Burkini

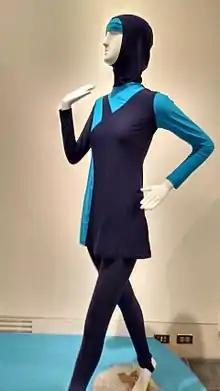
A burkini displayed on a mannequin in a museum at the Chemical Heritage Foundation

A burkini (or burqini; portmanteau of burqa and bikini, though qualifying as neither of these garments) is a style of swimsuit for women. The suit covers the whole body except the face, the hands, and the feet, while being light enough for swimming. This type of swimwear was designed with the intention of creating swimwear for Muslims who observe hijab in this way. The amount of skin covered is about the same as the person wearing a full body wetsuit and a swimming cap.